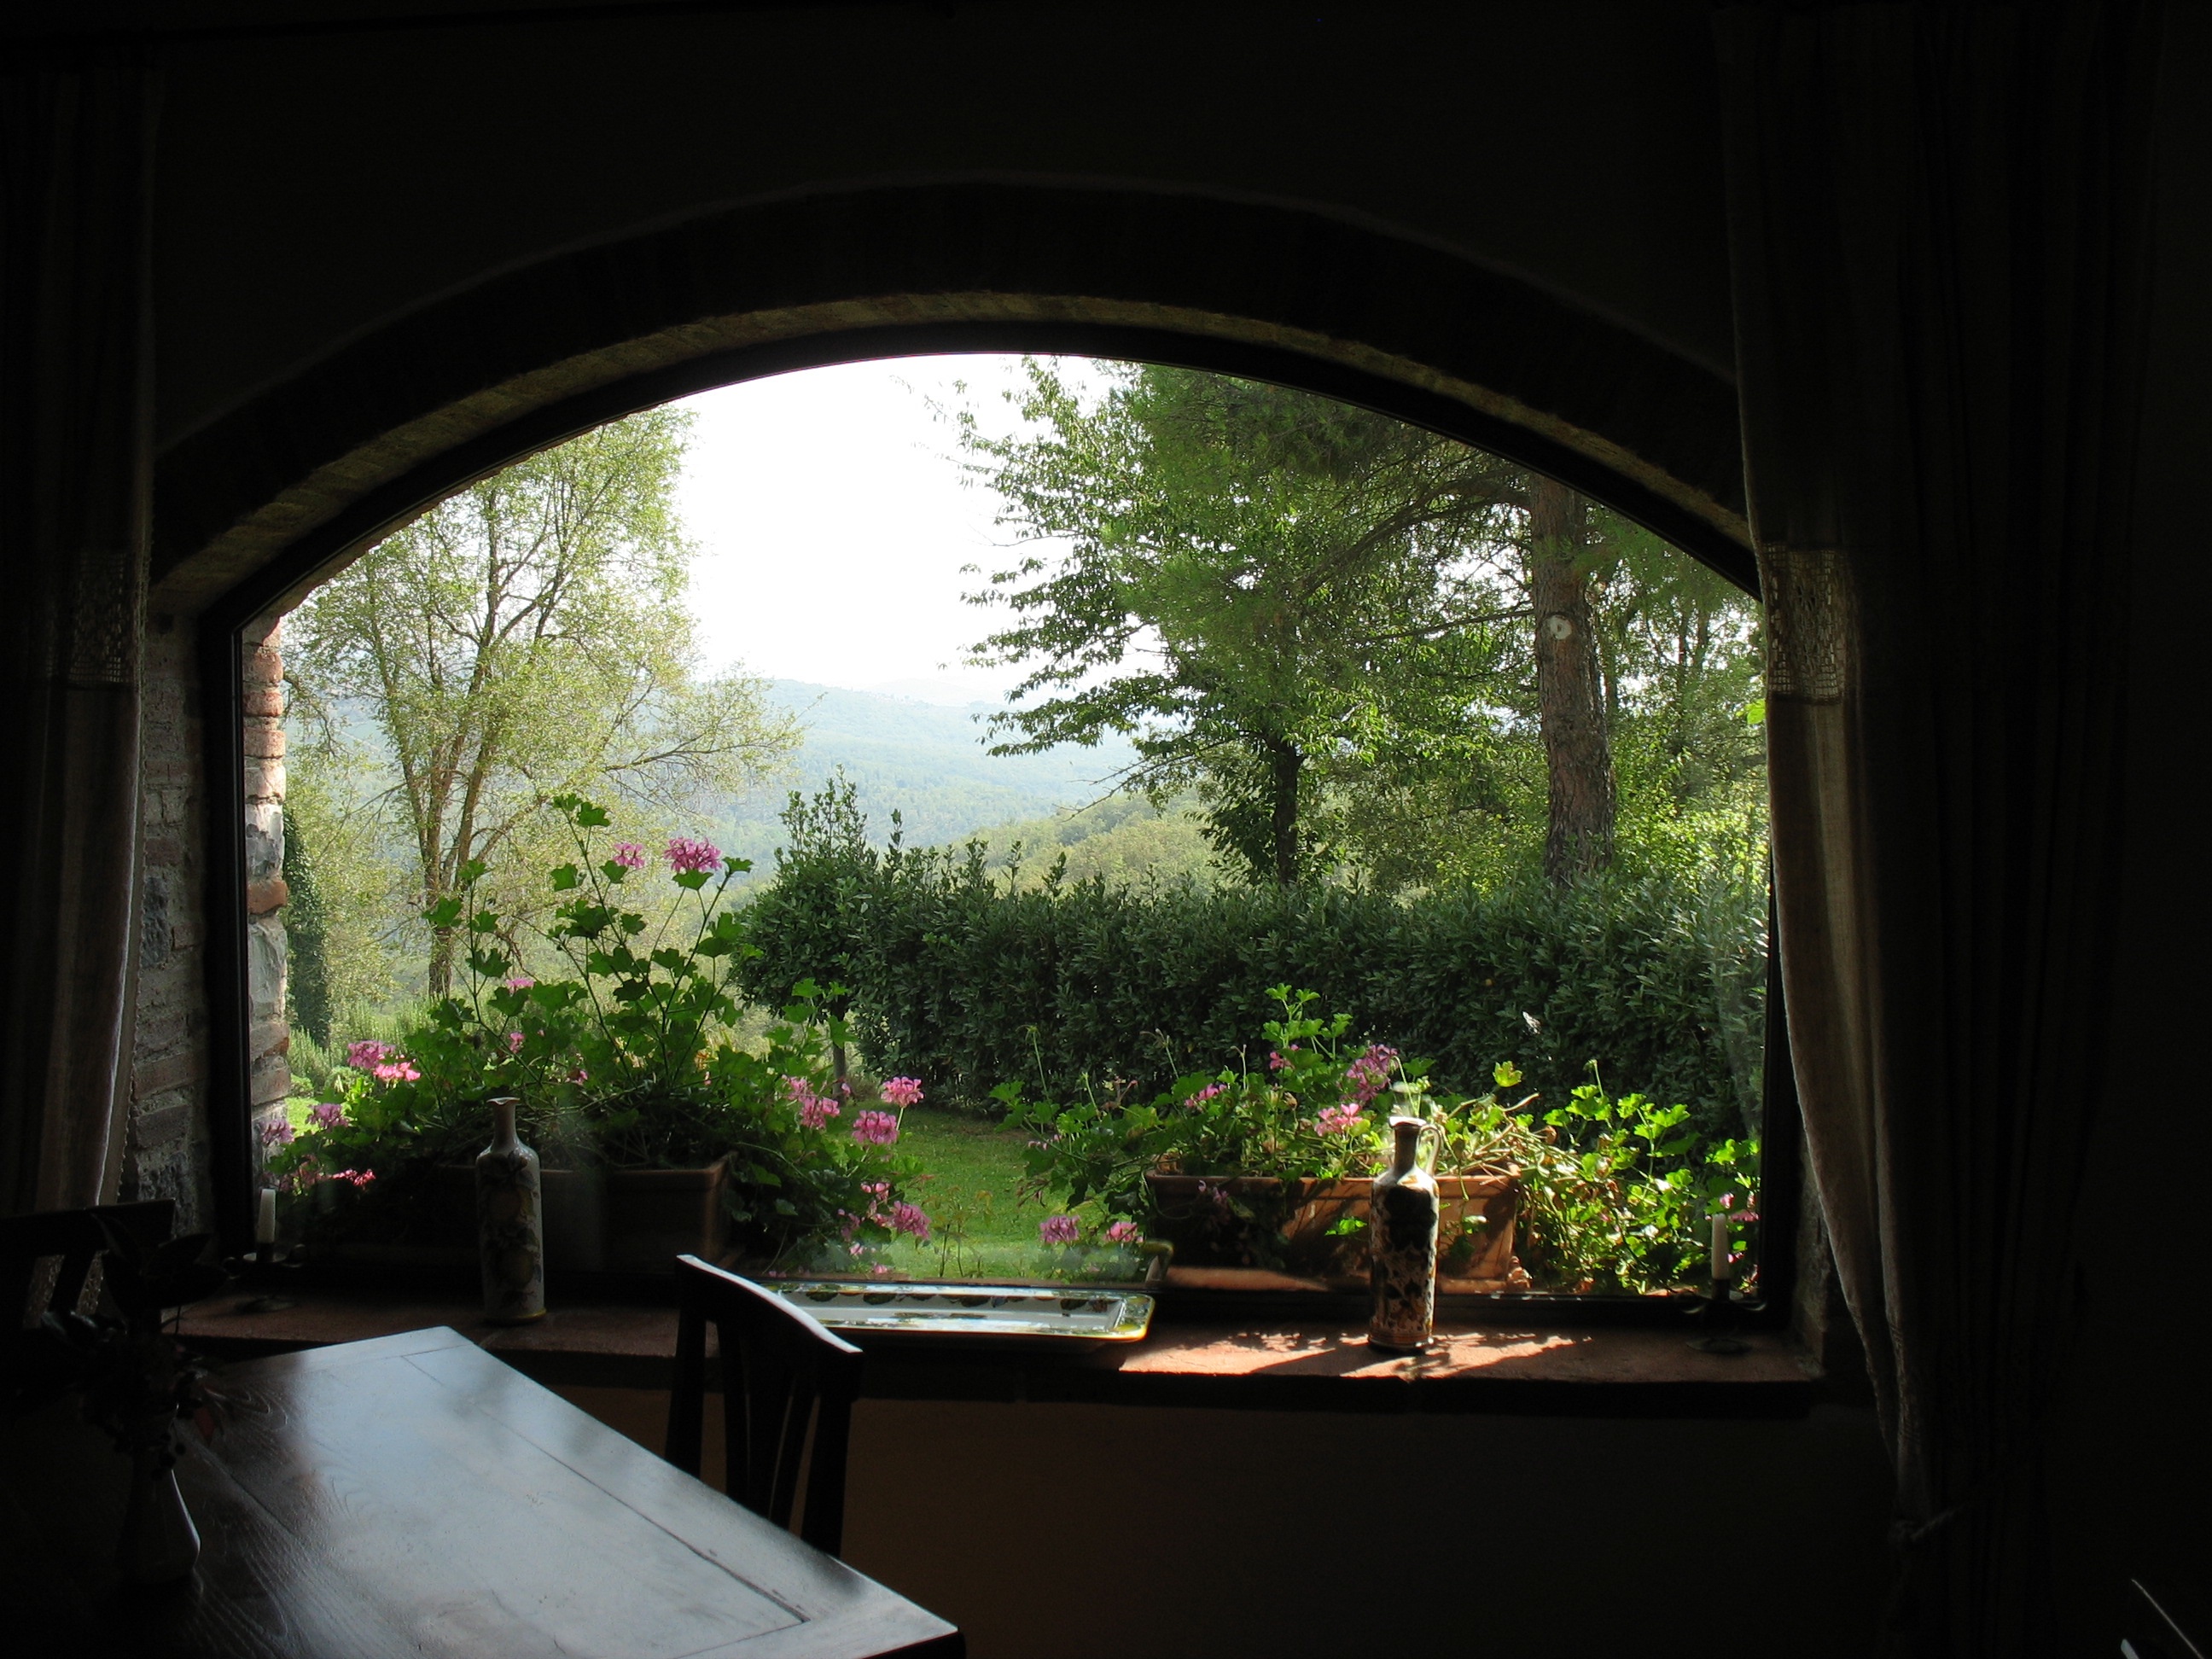
architecture, house, flower, window, home, arch, green, backyard, courtyard, estate